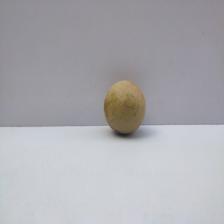
Size: Medium